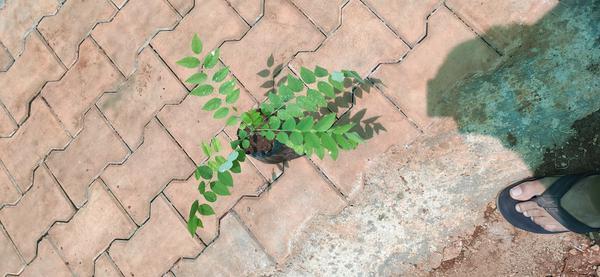
Plant: Amla